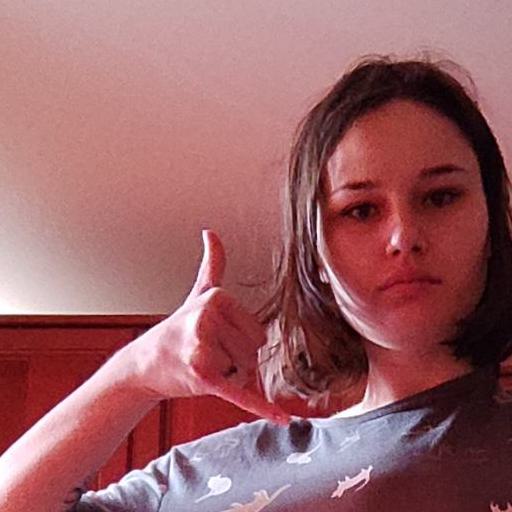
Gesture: call